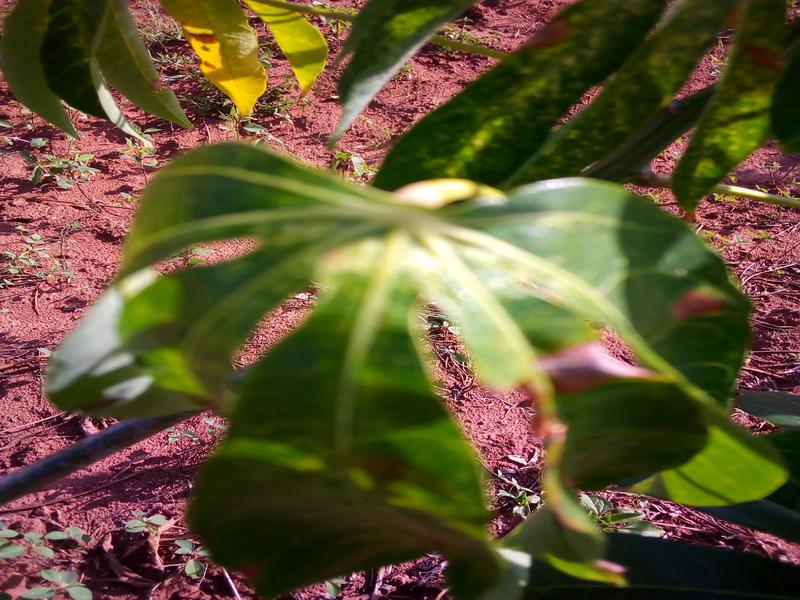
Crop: cassava
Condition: bacterial_blight